Temple Mount Sifting Project

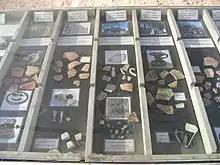
Examples of common finds, Classical-Medieval Periods.

A full third of all the coins found date to this period, along with large amounts of pottery. A relatively surprising phenomena was the discovery of a large number of luxurious architectural artifacts from the period – including "Opus sectile" tiles, roof tiles, Corinthian capitals, chancel screens and a multitude of mosaic tesserae – which led researchers to question the historical sources that depict the Temple Mount as abandoned at the time. Additional finds include cruciform pendants, clay oil lamps emblazoned with crosses and bronze weights.